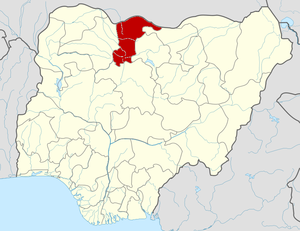
Katsina est un État du nord du Nigeria.